Dano-Swedish War (1658–1660)

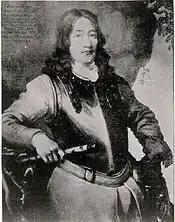
Major general Fabian von Fersen, commander of one of the attacking divisions during the assault on Copenhagen.

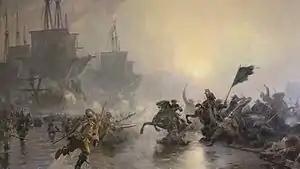
The landing at Kerteminde, at the island of Funen, on November 11, 1659 by one corps of the allied army consisting of Danish, German, Polish and Dutch troops under field marshal Hans Schack. Painting by Christian Mølsted.

After six months of siege the Dutch had re-opened the sea lanes. Charles now faced a difficult choice: if he tried to sue for peace, the conditions would have been worse than the previous peace. The other option was an all-out attack on Copenhagen, hoping that conquering the city would end the war. The number of Swedish attackers is somewhat uncertain, roughly 8,000 men, comprising 4,500 infantry, 2,000 cavalry, 1,000 sailors and a few hundred gunners. The king planned the attack meticulously, but neglected to uphold adequate secrecy; the Danes were soon fully aware of the details of the Swedish attack plan thanks to a number of deserters and spies able to move between the encampments. The Danes had 6,000 trained soldiers, and an additional 5,000 men and women from the city had also taken up weapons, bringing the number of defenders to 11,000.